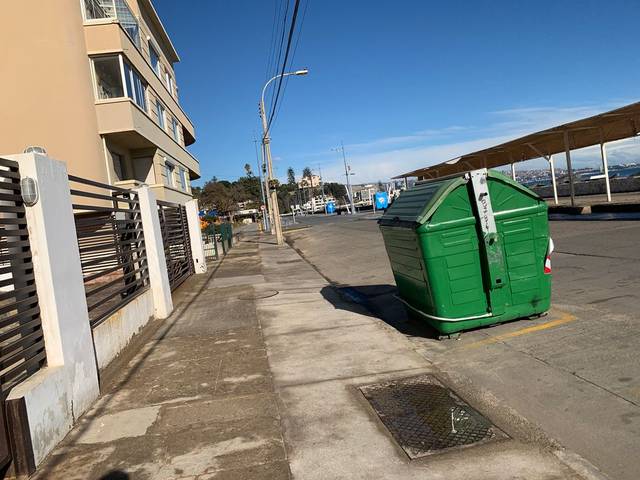
Region: Chile
Coordinates: -33.017, -71.559